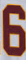
Number: 6